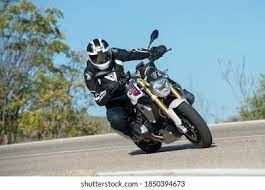
Vehicle type: Motorcycles